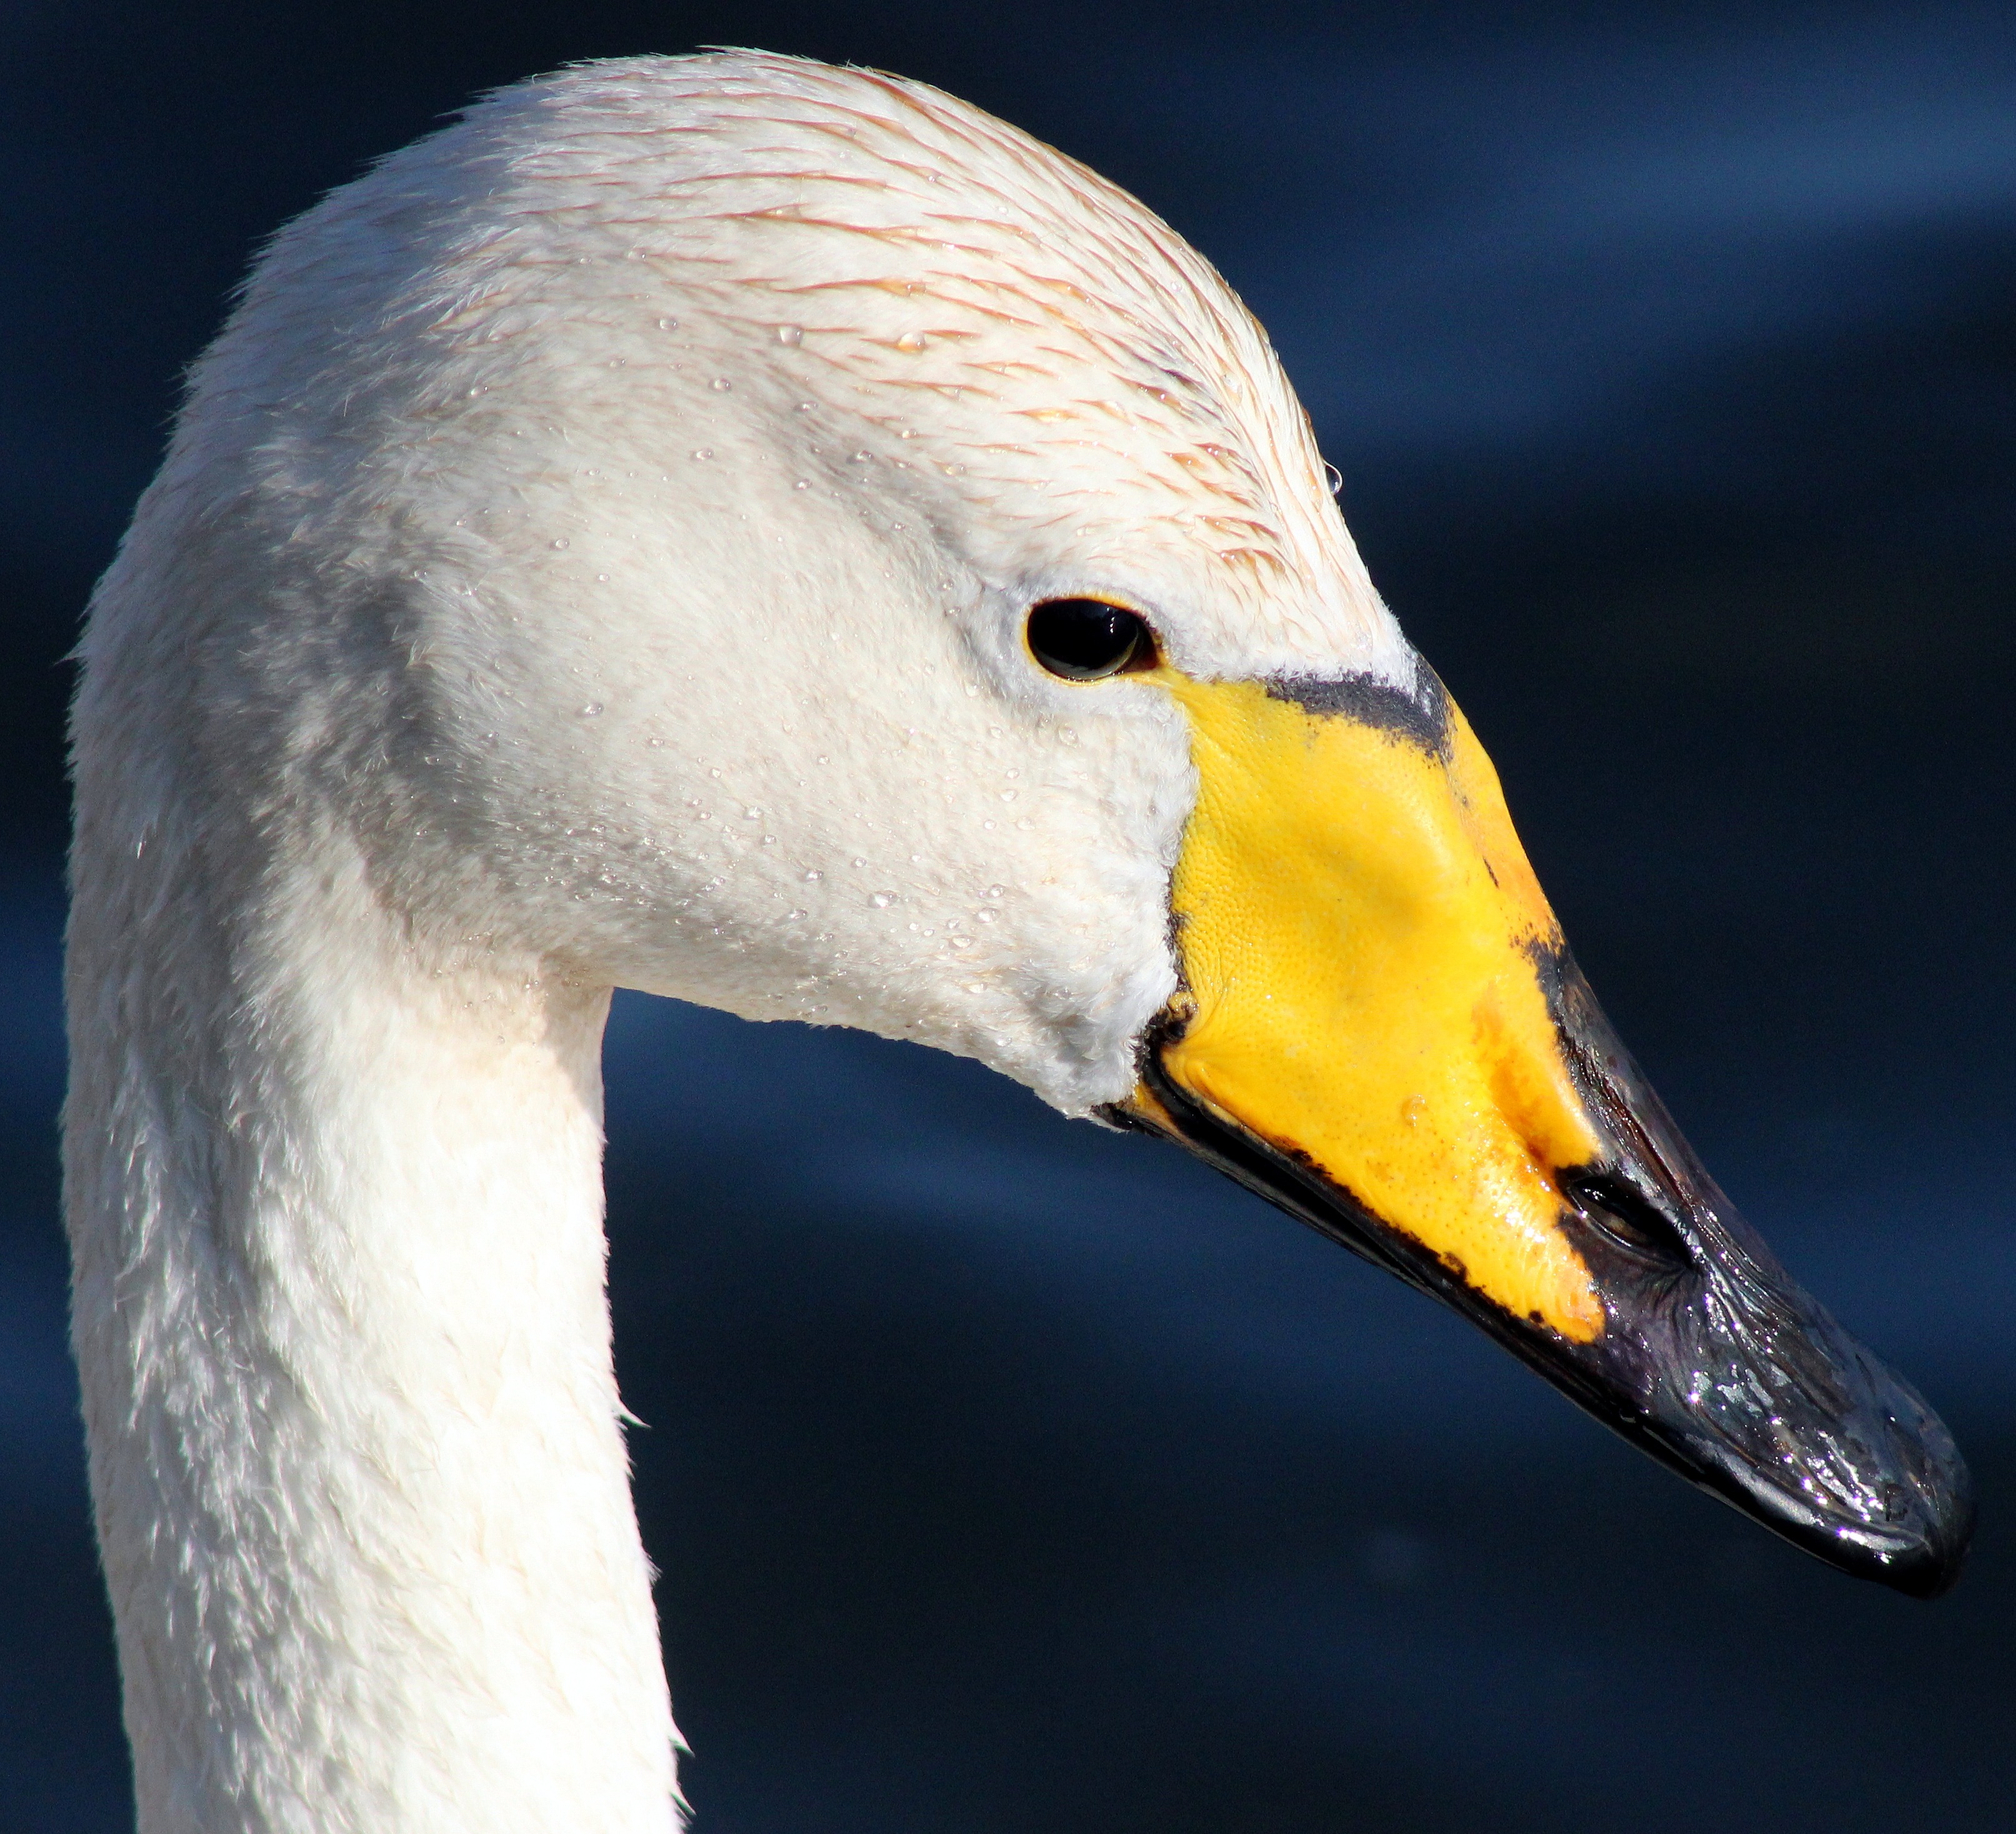
water, nature, bird, wing, wildlife, beak, macro, fauna, close up, swan, outside, duck, vertebrate, beautiful, waterfowl, water bird, whooper swan, ducks geese and swans